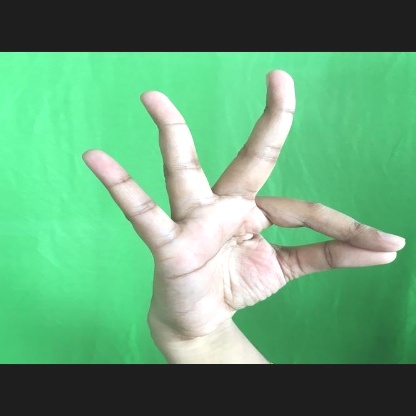
Mudra: Hamsasyam